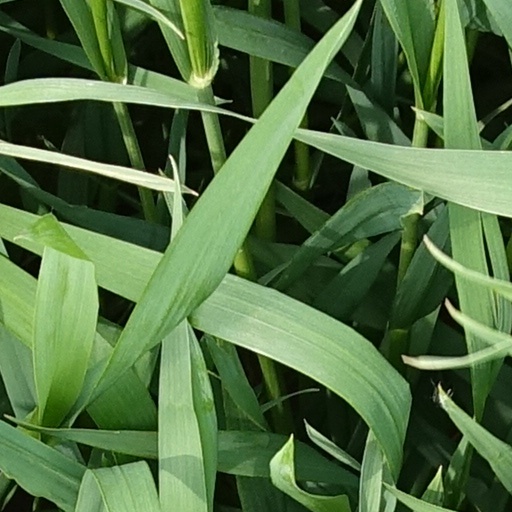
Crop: wheat